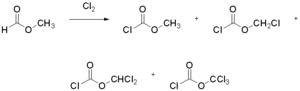
Chloration radicalaire du formiate de méthyle.
Les chloroformiates sont les esters dérivés de l’acide chloroformique, ClCOOH.